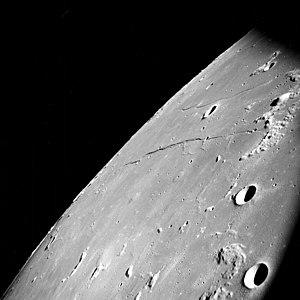
Le Rupes Cauchy est une longue falaise lunaire délimitant la rive septentrionale de la Mare Tranquillitatis.